Fishing industry in Peru

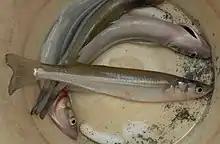
Argentinian silverside in a bucket

Catch for the corvina drum has been recorded since at least 1950, with catch peaking in 1960 at 17,900 tonnes; over 9,000 tonnes were caught in 2011. Catch for the Peruvian banded croaker has also been recorded since at least 1950 and peaked at over 24,500 tonnes in 1985; 1,200 tonnes were caught in 2011. Catch for the Peruvian weakfish has been recorded since 1961 and peaked in 1998 at 10,795 tonnes, with the most recent catch in 2011 at over 4,300 tonnes. Catch for the yellowfin tuna has been recorded since at least 1950 and peaked in 1998 at over 12,700 tonnes, with the most recent catch in 2011 at over 7,700 tonnes. Catch for the skipjack tuna has been recorded since at least 1950 and peaked at 26,700 tonnes in 1959, with the most recent catch in 2011 at over 4,100 tonnes.